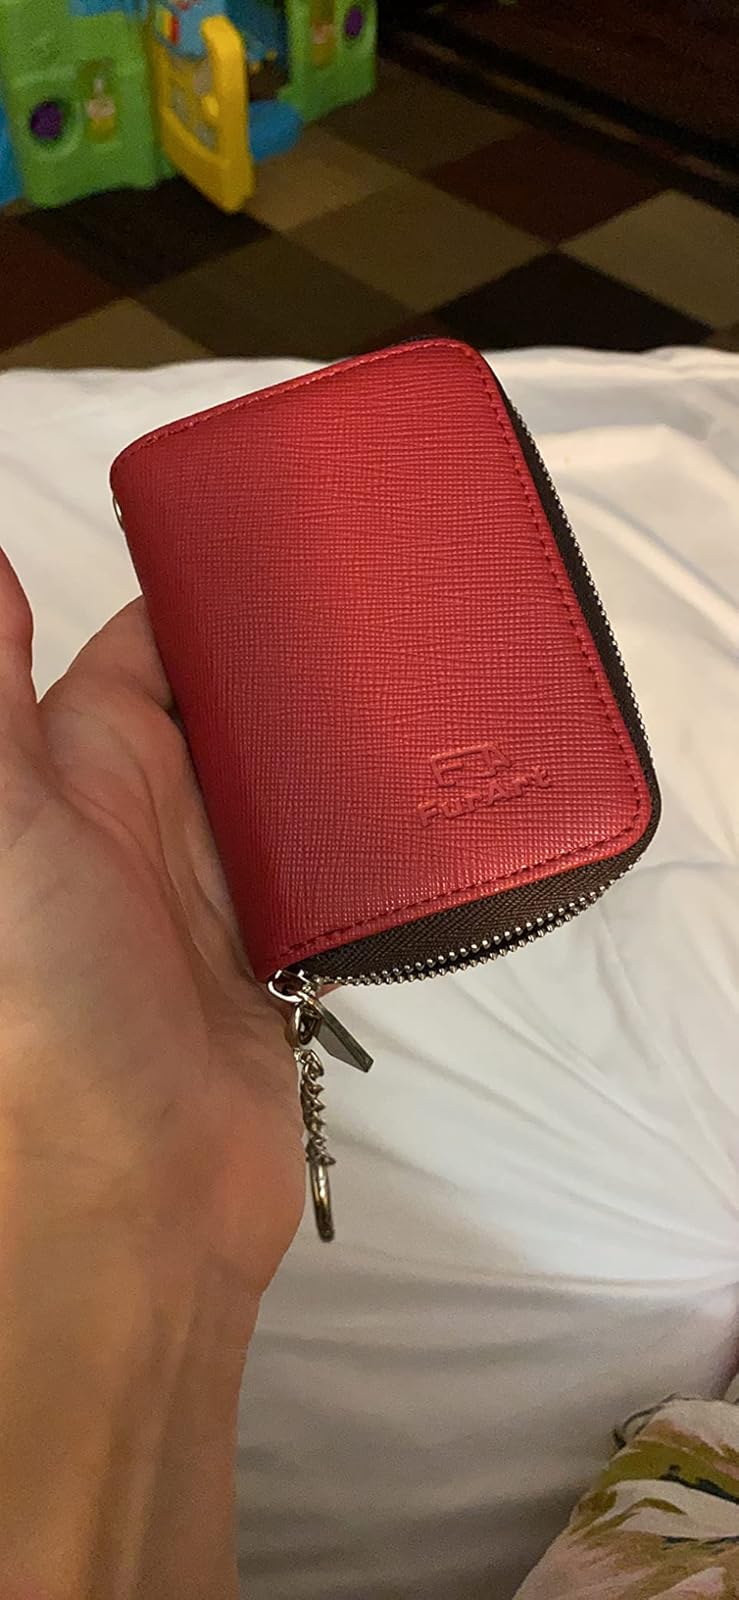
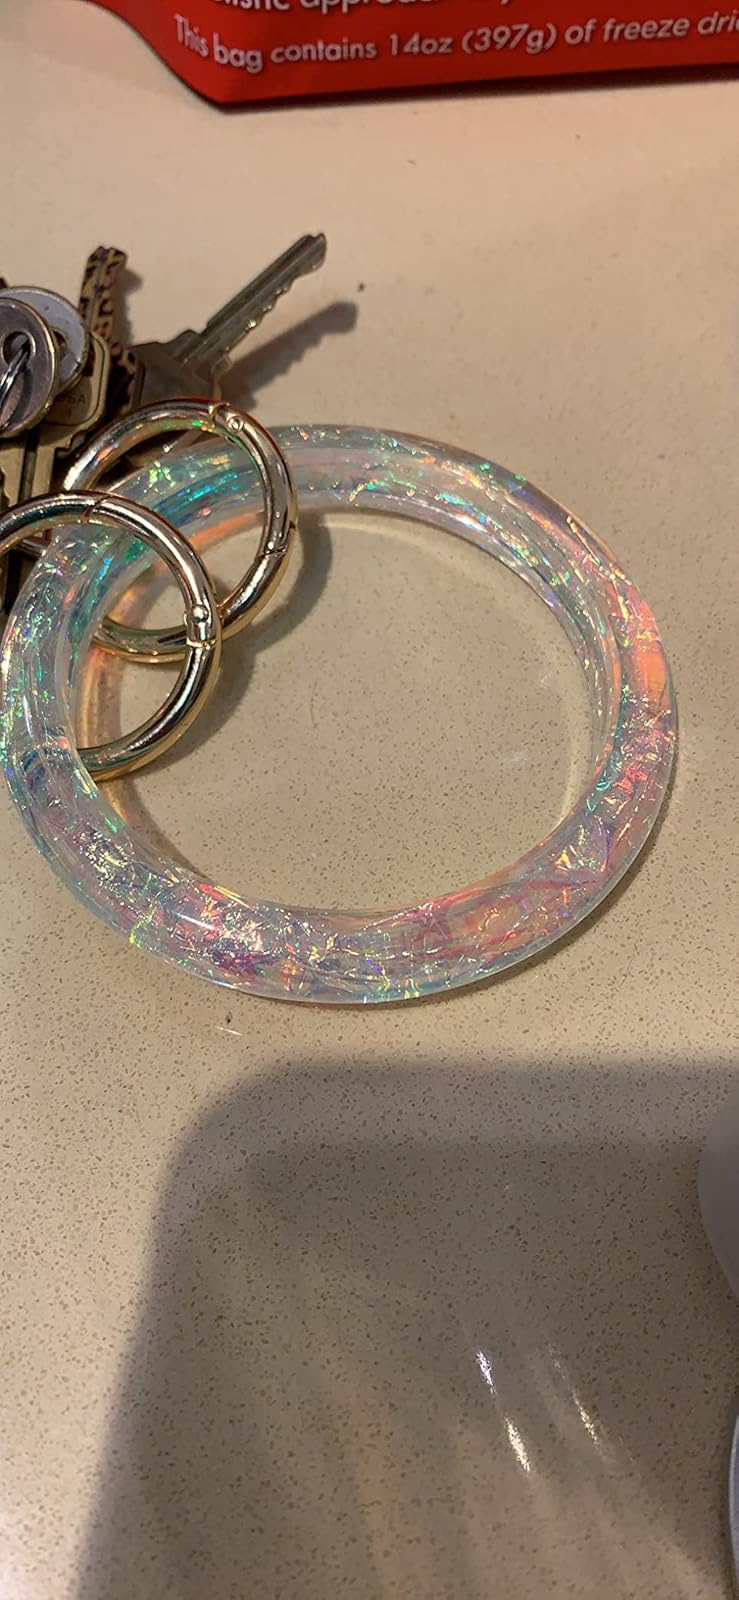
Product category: accessories_keychain
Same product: no